Hold on Tight! (Inside No. 9)

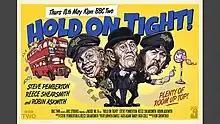
Steve Pemberton as Wolfie, Robin Askwith as Mr. Cole, and Reece Shearsmith as Clarke in a fake promotional poster for the episode.

"Hold on Tight!" is a fake episode of the British dark comedy anthology television programme "Inside No. 9". Advertised to be broadcast on 18 May 2023, the episode was a hoax, tricking audiences before then broadcasting the real episode, "3 by 3", which was filmed to look like a pilot quiz show hosted by Lee Mack. The hoax involved creating fake photos, an advertising poster and clips for a trailer. The episode's themes were later reprised as part of the show's finale episode "Plodding On", aired on 12 June 2024.